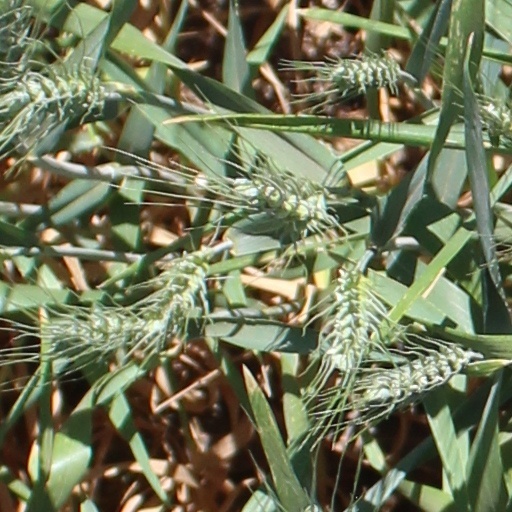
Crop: wheat